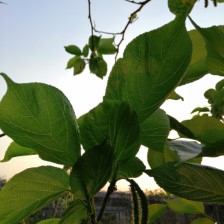
Variety: TaiwanMeacho